Greenland

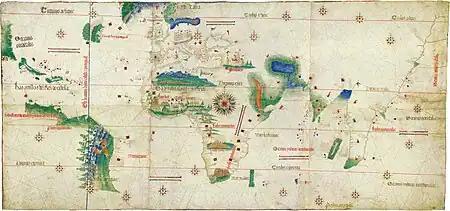
The Cantino planisphere, completed by an unknown Portuguese cartographer in 1502, depicts Greenland as a Portuguese territory claimed by King Manuel I .

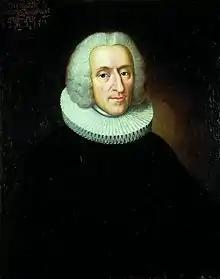
Hans Egede (1686–1758), Lutheran missionary, credited with revitalising Denmark's relationship with Greenland

In 1500, King Manuel I of Portugal sent Gaspar Corte-Real to Greenland in search of a Northwest Passage to Asia which, according to the Treaty of Tordesillas, was part of Portugal's sphere of influence. In 1501, Corte-Real returned with his brother, Miguel Corte-Real. Finding the sea frozen, they headed south and arrived in Labrador and Newfoundland. Upon the brothers' return to Portugal, the cartographic information supplied by Corte-Real was incorporated into a new map of the world which was presented to Ercole I d'Este, Duke of Ferrara, by Alberto Cantino in 1502. The "Cantino" planisphere, made in Lisbon, accurately depicts the southern coastline of Greenland.